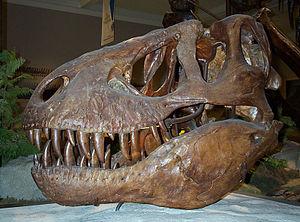
Tyrannosaurus, communément appelé tyrannosaure, est un genre éteint de dinosaures théropodes appartenant à la famille des Tyrannosauridae et ayant vécu durant la partie supérieure du Maastrichtien, dernier étage du système Crétacé, il y a environ 68 à 66 millions d'années, dans ce qui est actuellement l'Amérique du Nord. Tyrannosaurus rex, dont l'étymologie du nom signifie « roi des lézards tyrans », est l'une des plus célèbres espèces de dinosaure et l'unique espèce de Tyrannosaurus si le taxon Tarbosaurus bataar n'est pas considéré comme faisant partie du même genre. Tyrannosaurus fut l'un des derniers dinosaures non-aviens à avoir vécu jusqu'à l'extinction survenue à la limite Crétacé-Paléocène il y a 66 millions d'années.